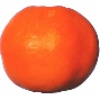
Label: Clementine 1